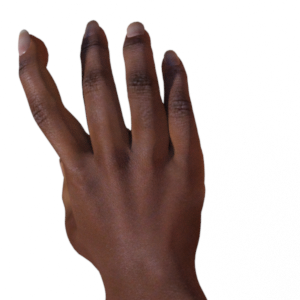
Label: paper